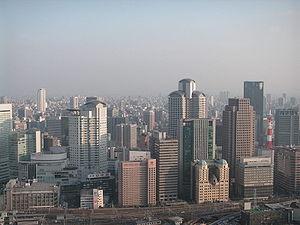
Umeda est un quartier situé dans l'arrondissement de Kita-ku, dans la ville d'Ōsaka au Japon.